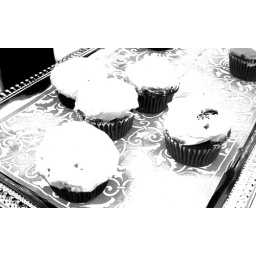
new york fashion week in black and white